Joseph B. Foraker

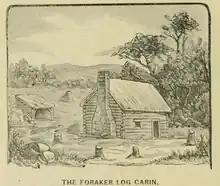
Depiction of Foraker's "birthplace" from an 1883 campaign biography

Joseph Benson Foraker was born on July 5, 1846, on a farm about north of Rainsboro, Ohio, in Highland County. He was the son of Henry and Margaret (Reece) Foraker, and one of 11 children, of whom nine reached adulthood. The house in which Joseph Foraker was born was a comfortable two-story residence; his later campaign publications often depicted it as a log cabin. When Joseph was age 2, David Reece died, and the Foraker family purchased the mill and adjacent farm. There, Joseph grew up as a typical farm boy. He received little formal education, attending the local school for three or four months each winter. Nevertheless, he acquired a taste for military history, and a gift for speaking. At age 10, he became an adherent of the newly formed Republican Party. Four years later, he supported the Republican candidate, former Illinois representative Abraham Lincoln, in the 1860 presidential race, marching in processions of the Wide Awakes and other pro-Lincoln groups, and attending as many rallies as he could. Impressed enough by one speaker to follow him to a neighboring town, he learned not to make the same speech twice in two days—at least, not in venues close to each other.